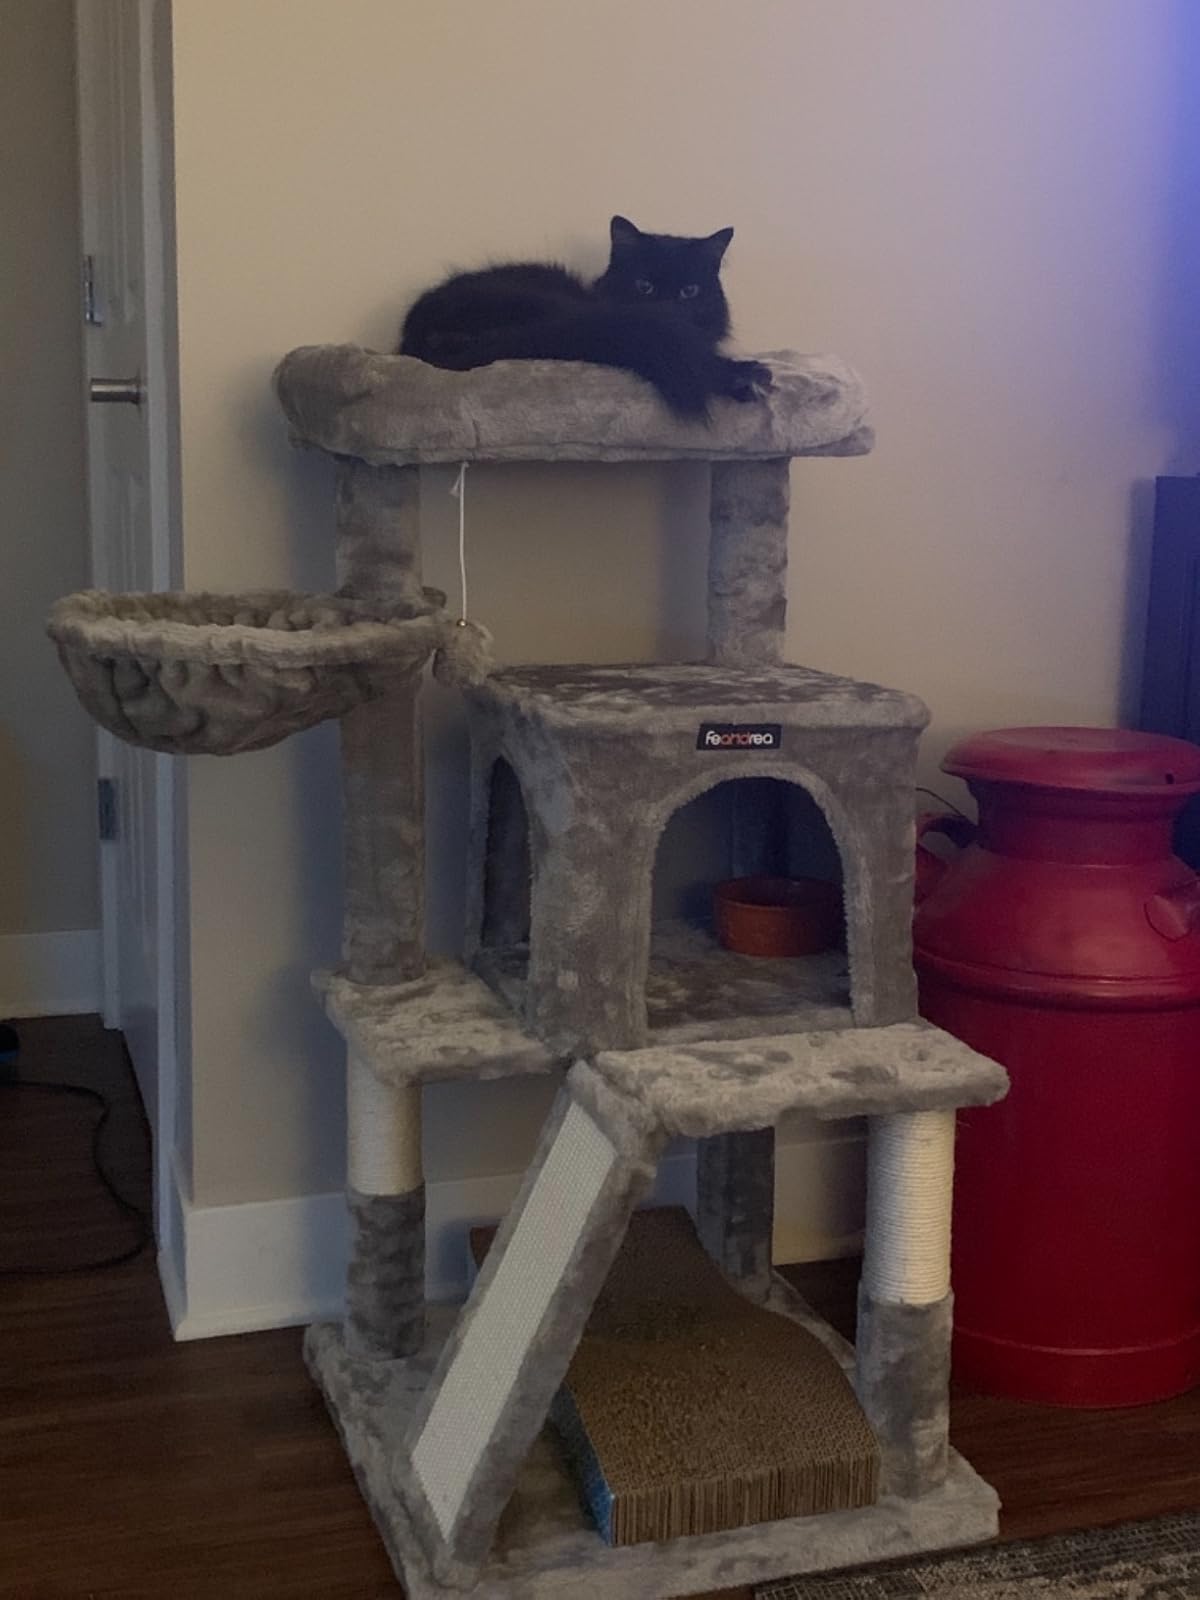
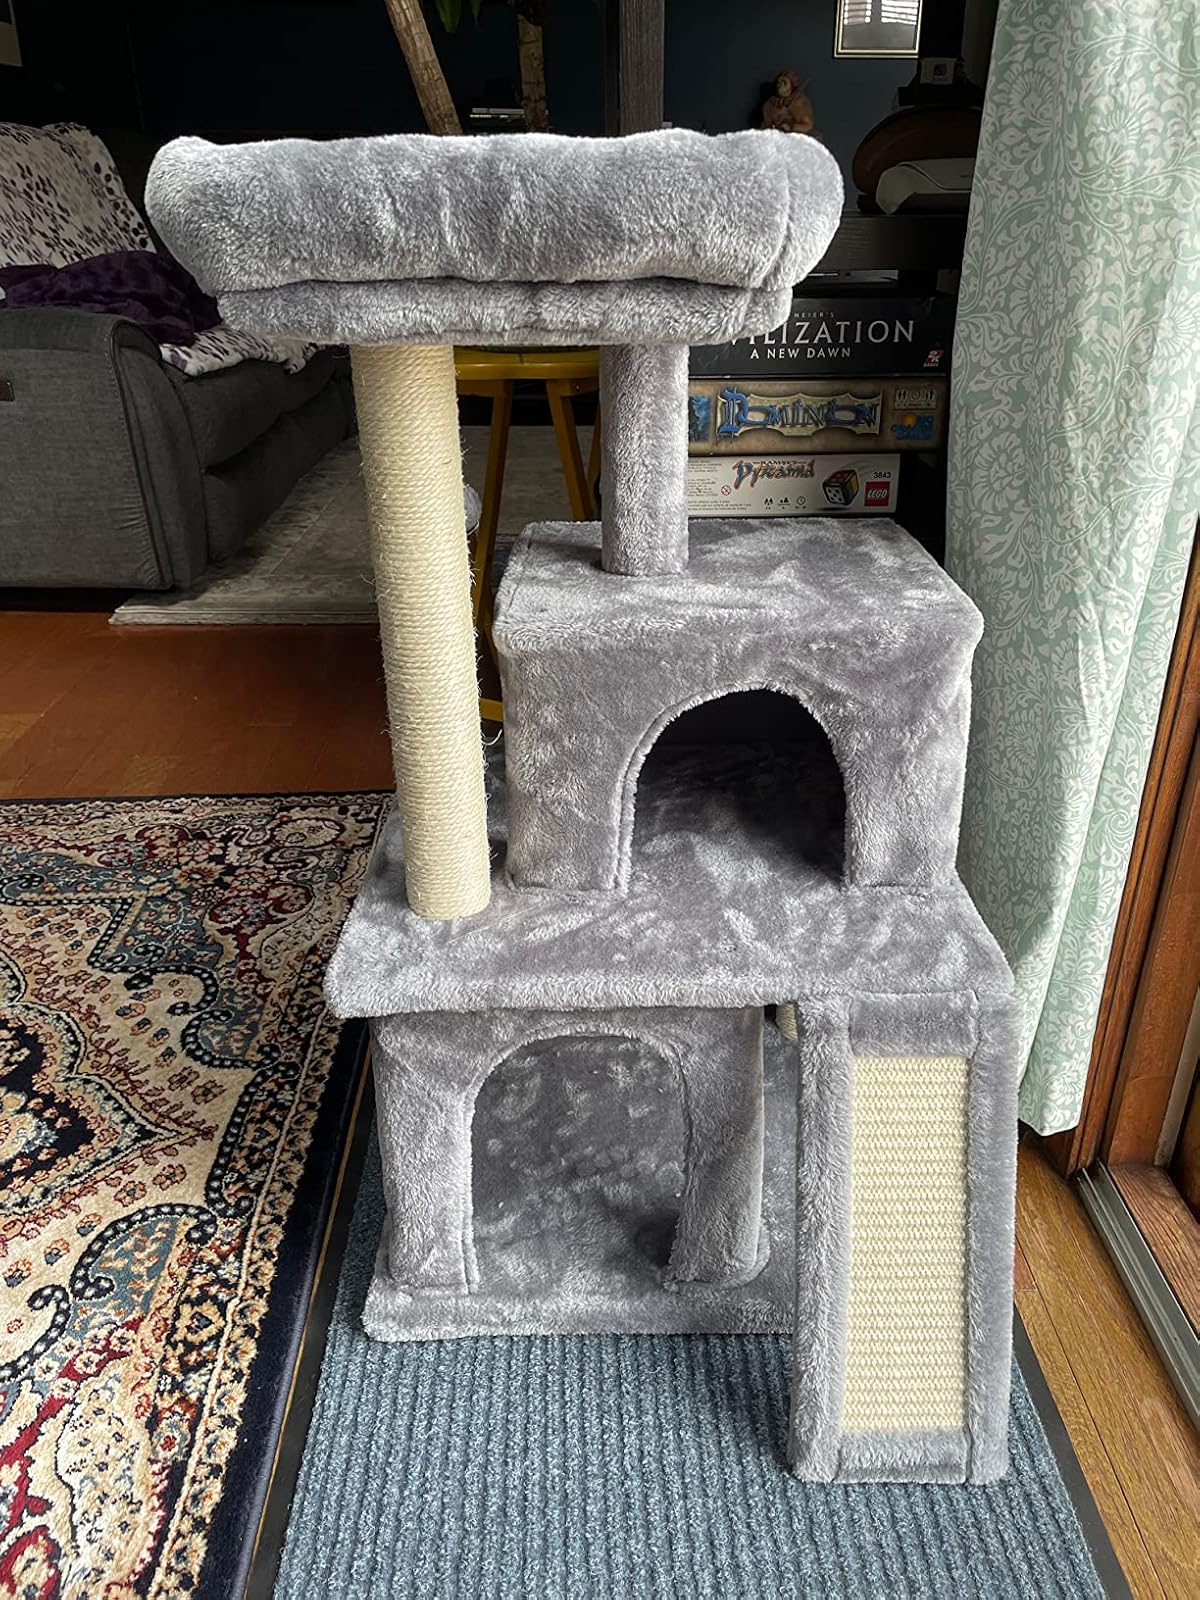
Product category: items_cat tree
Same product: no